Sir Cecil Wray, 13th Baronet

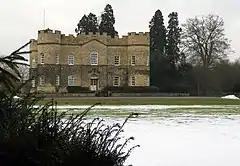
Fillingham Castle

Wray died at Fillingham or Summer Castle, Lincolnshire, on 10 January 1805, and was buried at Fillingham, a tablet being placed in the church to his memory. His wife was Esther Summers, but nothing is known as to her history or the date of their marriage. She died at Summer Castle on 1 February 1825, aged 89, and was buried at Fillingham, where a tablet preserves her memory. They had no issue, and Sir Cecil Wray's estates, which his widow enjoyed for her life, passed to his nephew, Army Officer John Dalton, the son of his sister Isabella.